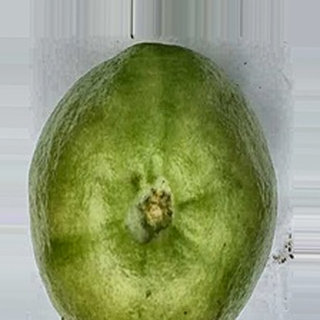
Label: healthy_guava